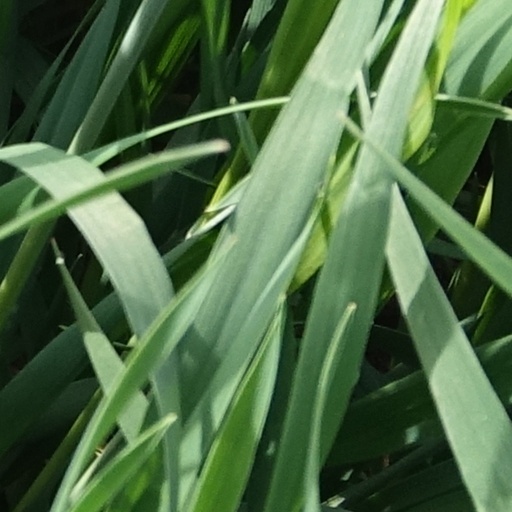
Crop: wheat